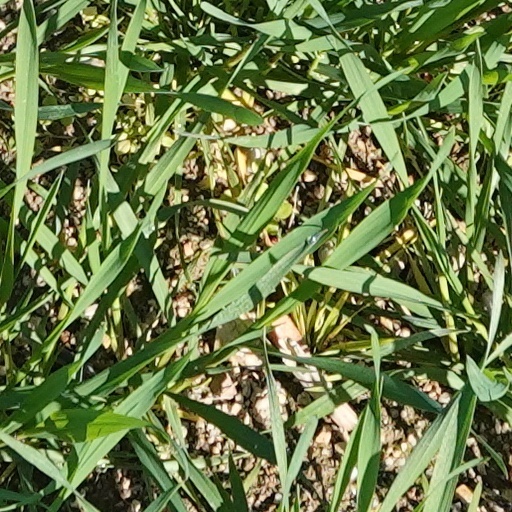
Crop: wheat